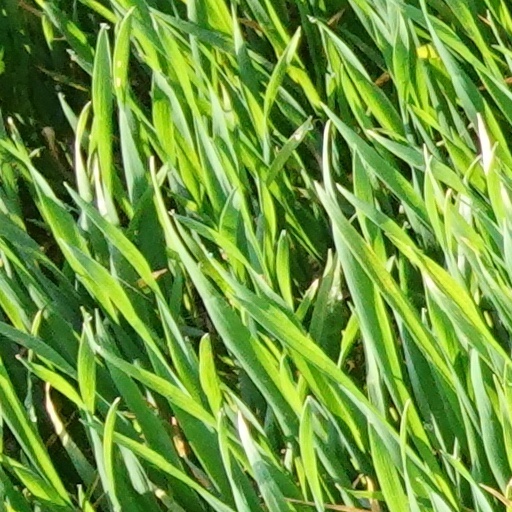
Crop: wheat